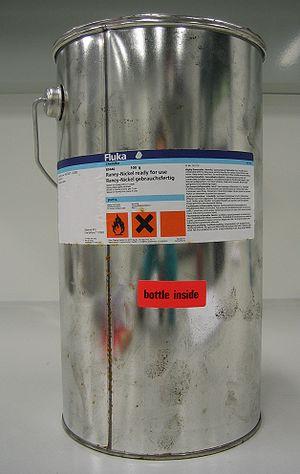
La W. R. Grace and Company est un conglomérat américain fondé en 1854 par William Russell Grace. La compagnie est un des leaders mondiaux des spécialités chimiques et des matériaux de construction. Elle détient les brevets du nickel de Raney, catalyseur solide utilisé dans de nombreux procédés industriels.
Le nickel de Raney est un catalyseur solide utilisé dans de nombreux procédés industriels. Constitué d'une fine poudre grise d'un alliage de nickel et d'aluminium, il a été développé en 1926 par l'ingénieur américain Murray Raney comme solution de remplacement aux catalyseurs utilisés à cette époque dans l'industrie pour l'hydrogénation des huiles végétales. Plus récemment, il est utilisé comme catalyseur hétérogène pour une grande variété de réactions de la chimie organique, le plus souvent pour des hydrogénations. En 1939, Leopold Ruzicka et Adolph Butenandt obtinrent le prix Nobel de chimie pour avoir synthétisé des hormones mâles à partir de cholestérol en utilisant le nickel de Raney comme catalyseur.